Applications of artificial intelligence

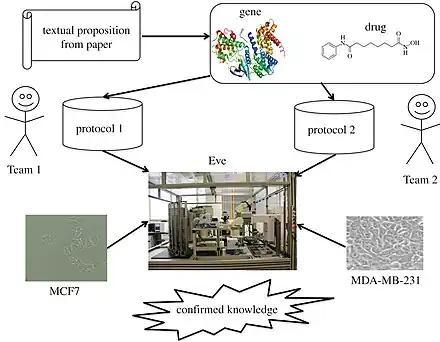
Schema of the process of a semi-automated robot scientist process that includes Web statement extraction and biological laboratory testing

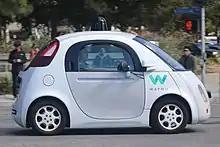
Side view of a Waymo-branded self-driving car

AI in healthcare is often used for classification, to evaluate a CT scan or electrocardiogram or to identify high-risk patients for population health. AI is helping with the high-cost problem of dosing. One study suggested that AI could save $16 billion. In 2016, a study reported that an AI-derived formula derived the proper dose of immunosuppressant drugs to give to transplant patients. Current research has indicated that non-cardiac vascular illnesses are also being treated with artificial intelligence (AI). For certain disorders, AI algorithms can aid in diagnosis, recommended treatments, outcome prediction, and patient progress tracking. As AI technology advances, it is anticipated that it will become more significant in the healthcare industry.